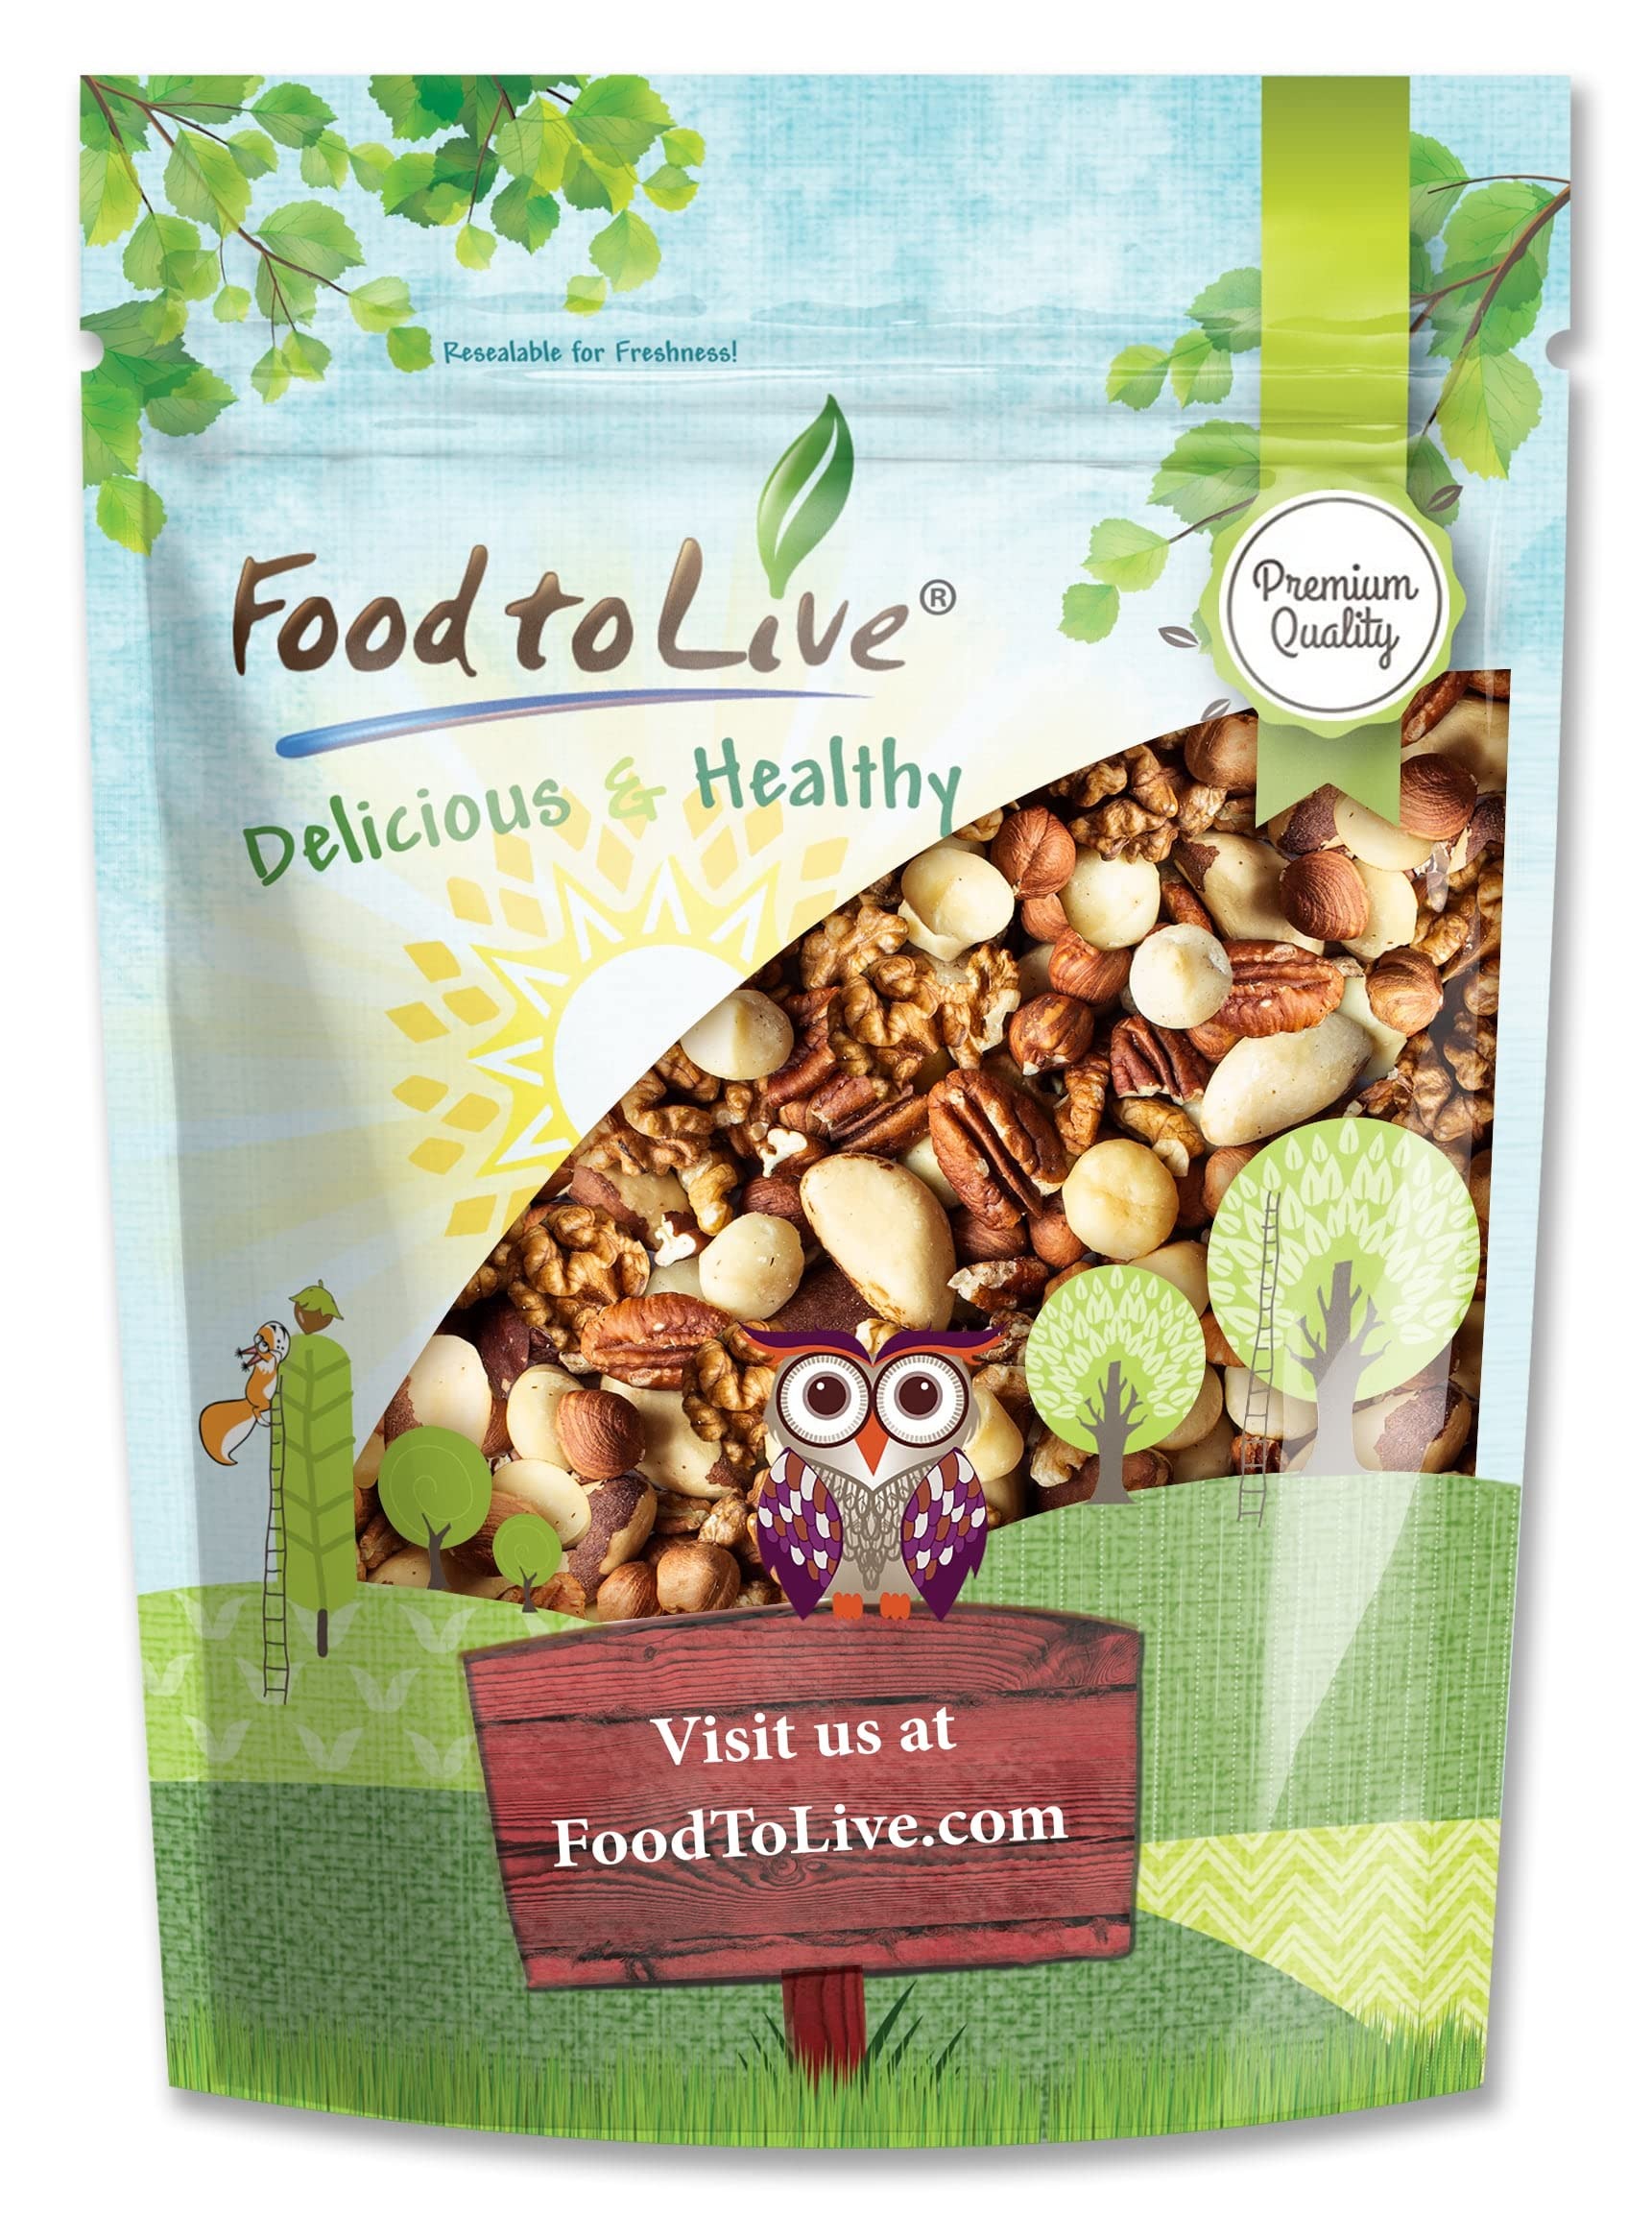
Item Name: Food to Live Keto Nuts Mix, 1 Pound — Keto Snack Contains Raw Brazil Nuts, Pecans, Walnuts, Hazelnuts and Macadamia Nuts, Low Carb Vegan Superfood, Kosher, Non-Irradiated, No Added Sugar, Bulk
Bullet Point 1: ✔️Pecans: Pecan nuts contain large amounts of essential omega 3, 6, and 9 fatty acids.
Bullet Point 2: ✔️Brazil Nuts: Wonderful source of selenium and many essential minerals, these nuts are great for you.
Bullet Point 3: ✔️Macadamia Nuts: These are a true nut lover's delight! The uniquely flavorful and creamy taste of a raw mac is incomparable.
Bullet Point 4: ✔️Walnuts: Walnuts are very low in Cholesterol and Sodium. They are also a good source of Copper and an excellent source of Manganese.
Bullet Point 5: ✔️Hazelnuts: Hazelnuts contain nearly 91 percent monounsaturated fat and less than 4 percent saturated fat.
Value: 16.0
Unit: Ounce

Price: 19.94